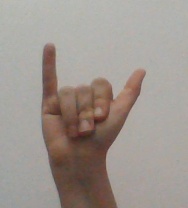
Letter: ya